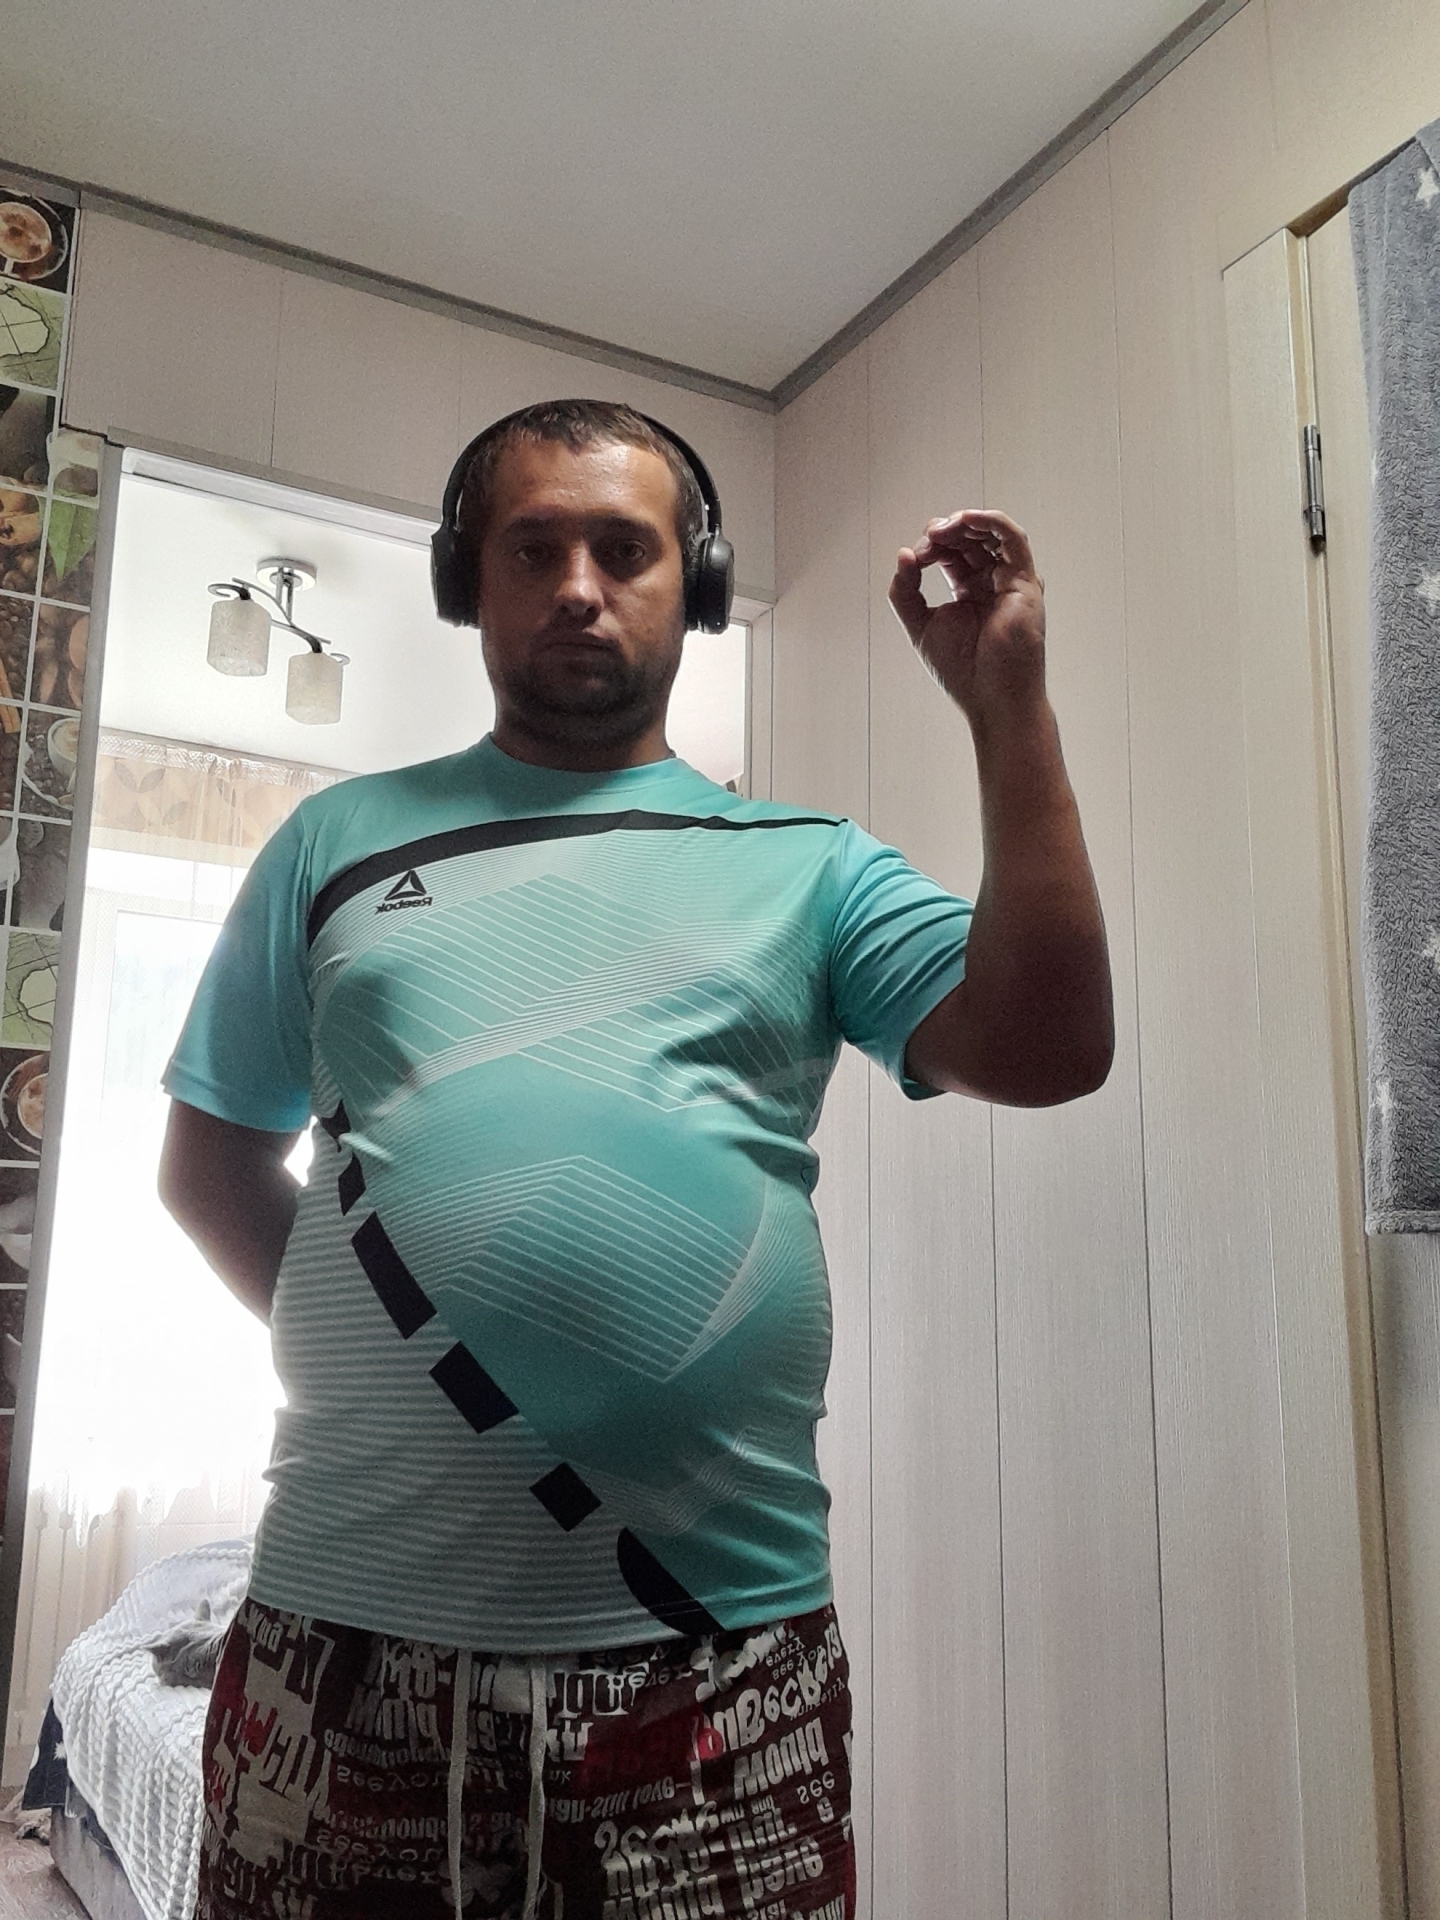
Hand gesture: grip